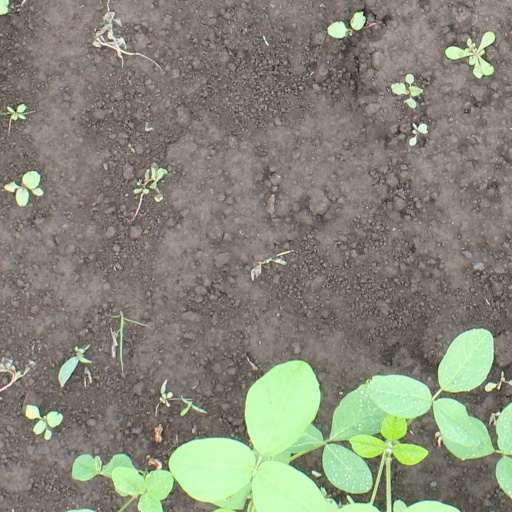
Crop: soybean